Beyond the Red

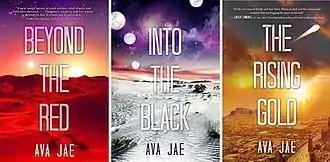
First edition covers of the three books

The audiobook of the first novel was performed by Caitlin Davies and Will Damron and produced by Brilliance Audio.